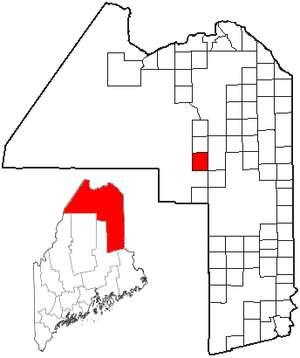
Garfield est une ville située dans l’État américain du Maine, dans le comté d’Aroostook.